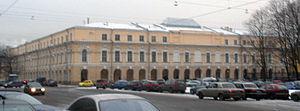
La faculté d'histoire de l'université d'État de Saint-Pétersbourg est un établissement d'enseignement supérieur dépendant de l'université d'État de Saint-Pétersbourg. C'est l'une des facultés les plus importantes de Russie pour la formation de spécialistes dans le domaine de l'histoire et de l'histoire de l'art. Elle a fondé en 1934, sur la base d'établissements précédents.
La faculté de philosophie de Saint-Pétersbourg est l'un des établissements universitaires les plus importants de Russie pour l'enseignement de la philosophie. Elle se trouve dans un des bâtiments historiques du quai de la Nouvelle-Bourse au bout de l'île Vassilievski de Saint-Pétersbourg. Son doyen est le professeur Sergueï Doudnik. Elle dépend de l'université d'État de Saint-Pétersbourg.